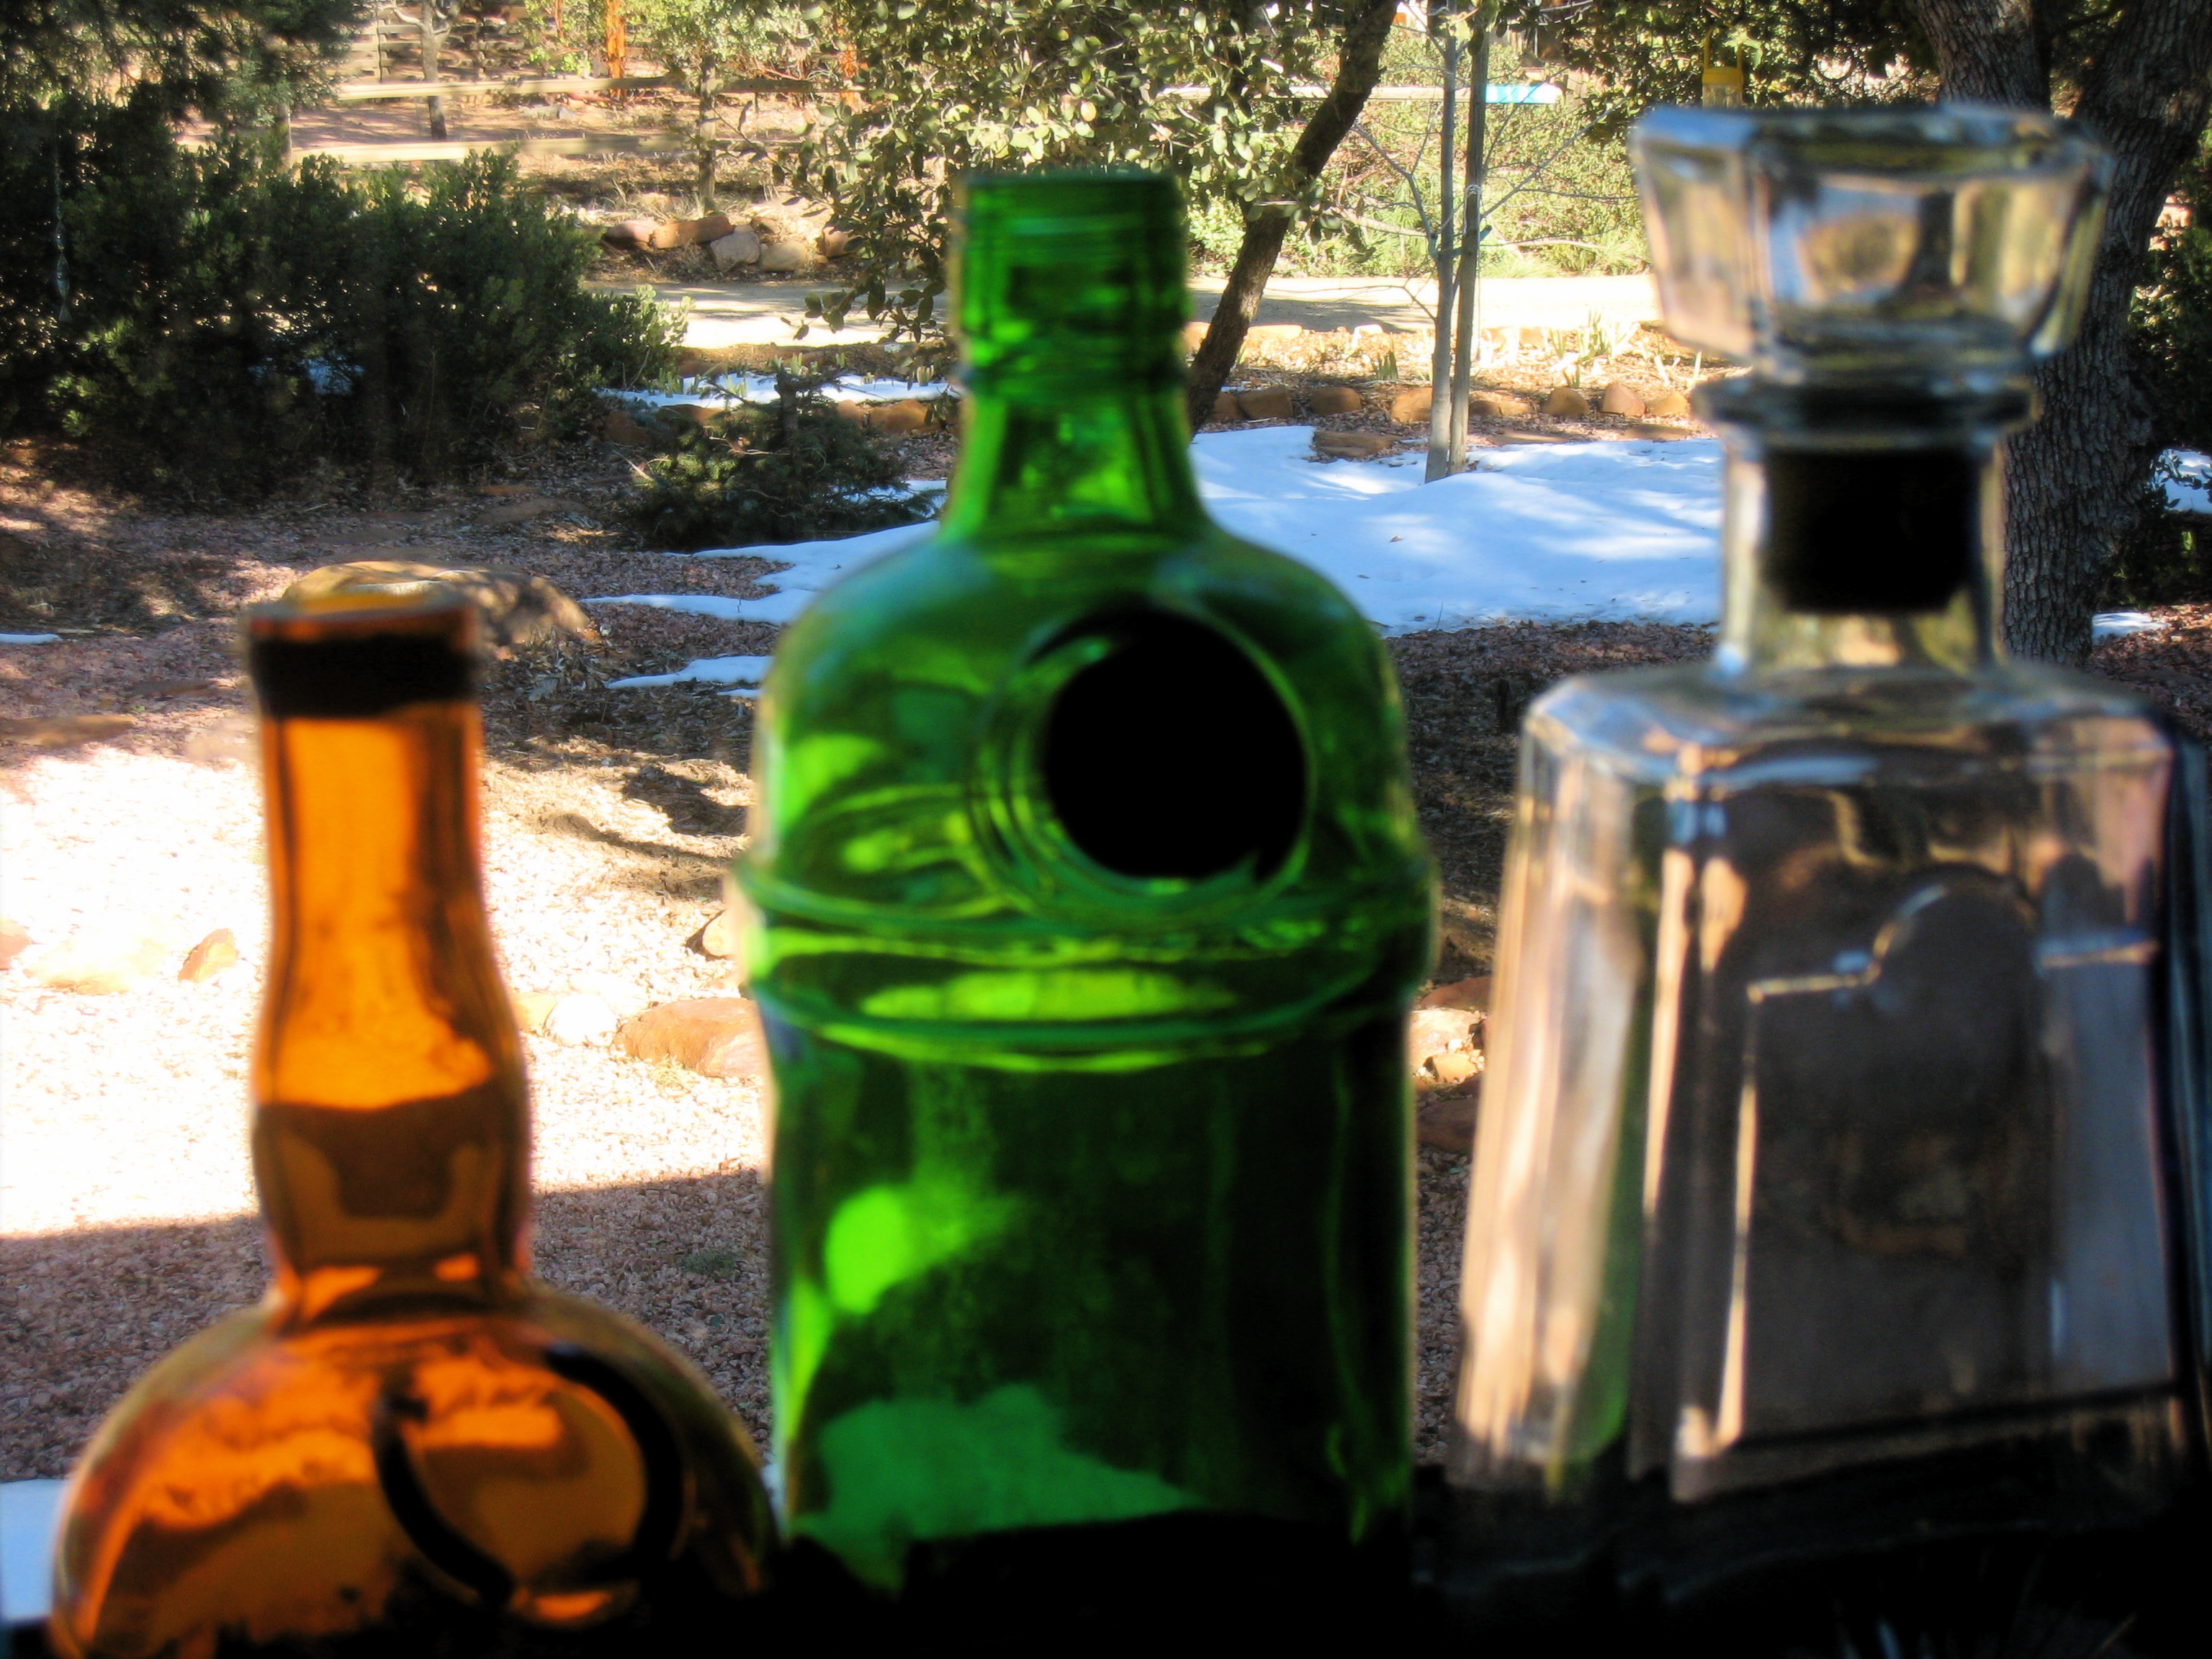
glass, drink, bottle, alcohol, wine bottle, glass bottle, bottles, whisky, liqueur, colored, alcoholic beverage, distilled beverage, drinkware